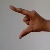
The image shows a hand gesture representing the letter 'Z' in Indian Sign Language.